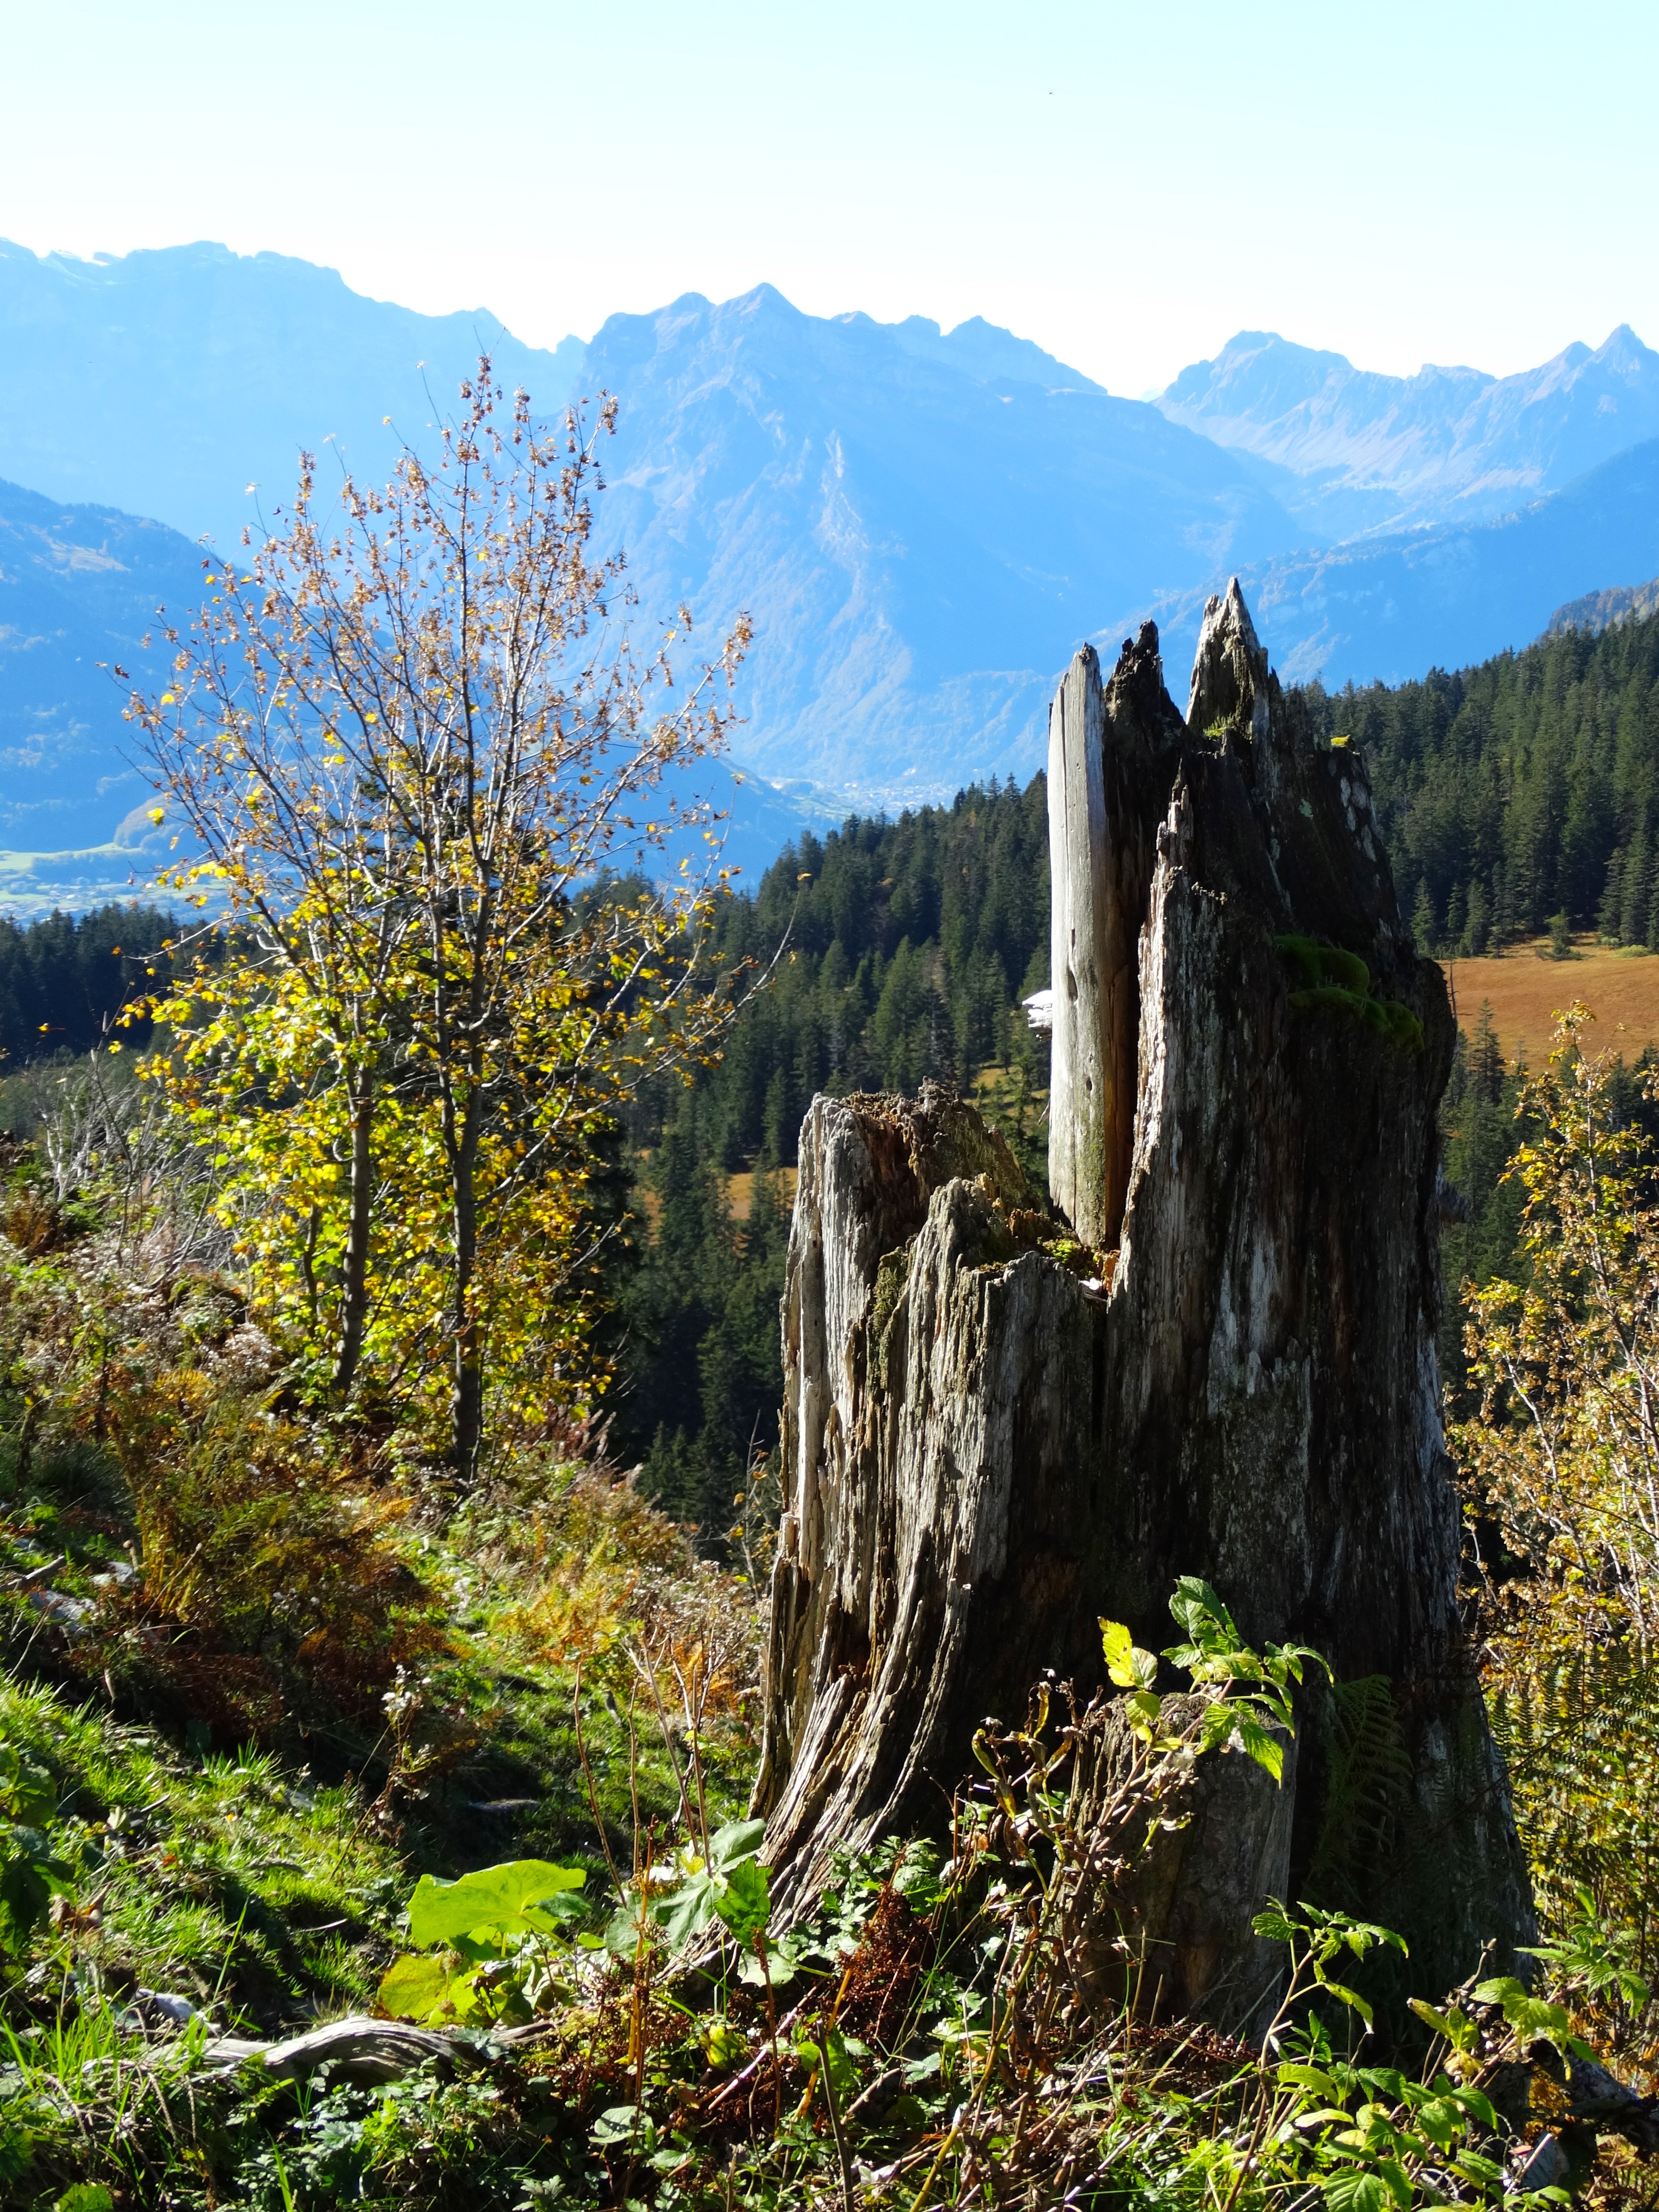
landscape, tree, nature, forest, rock, wilderness, walking, mountain, plant, trail, meadow, leaf, hill, flower, lake, mountain range, log, autumn, park, alpine, national park, ridge, woodland, tree stump, foresight, dead plant, storm damage, natural environment, woody plant, mountainous landforms, mountain fauna, harsh climate